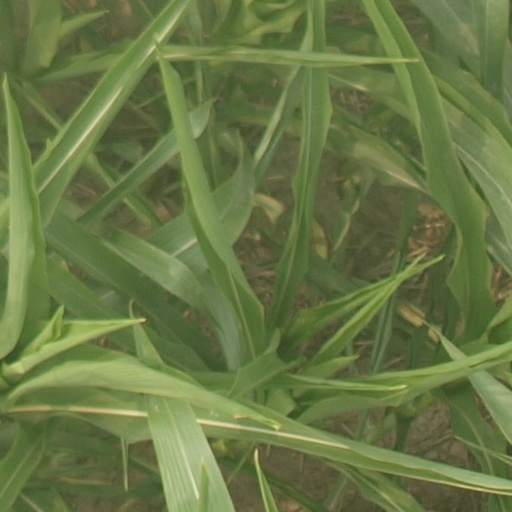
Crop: maize; corn